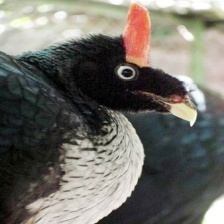
Species: HORNED GUAN
Scientific name: OREOPHASIS DERBIANUS